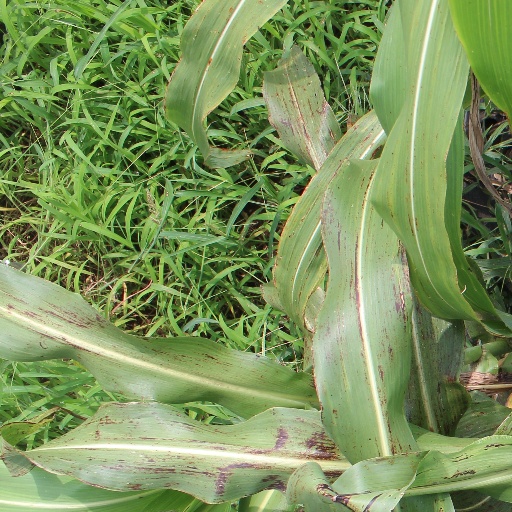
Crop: sorghum